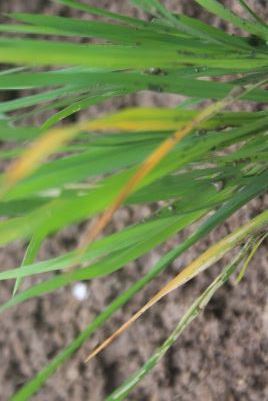
Disease: Tungro